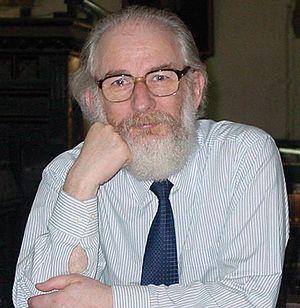
David Crystal, né le 6 juillet 1941 est un linguiste, universitaire et auteur britannique. Il est décoré de l'Ordre de l'Empire britannique, membre de la British Academy et de la Learned Society of Wales.